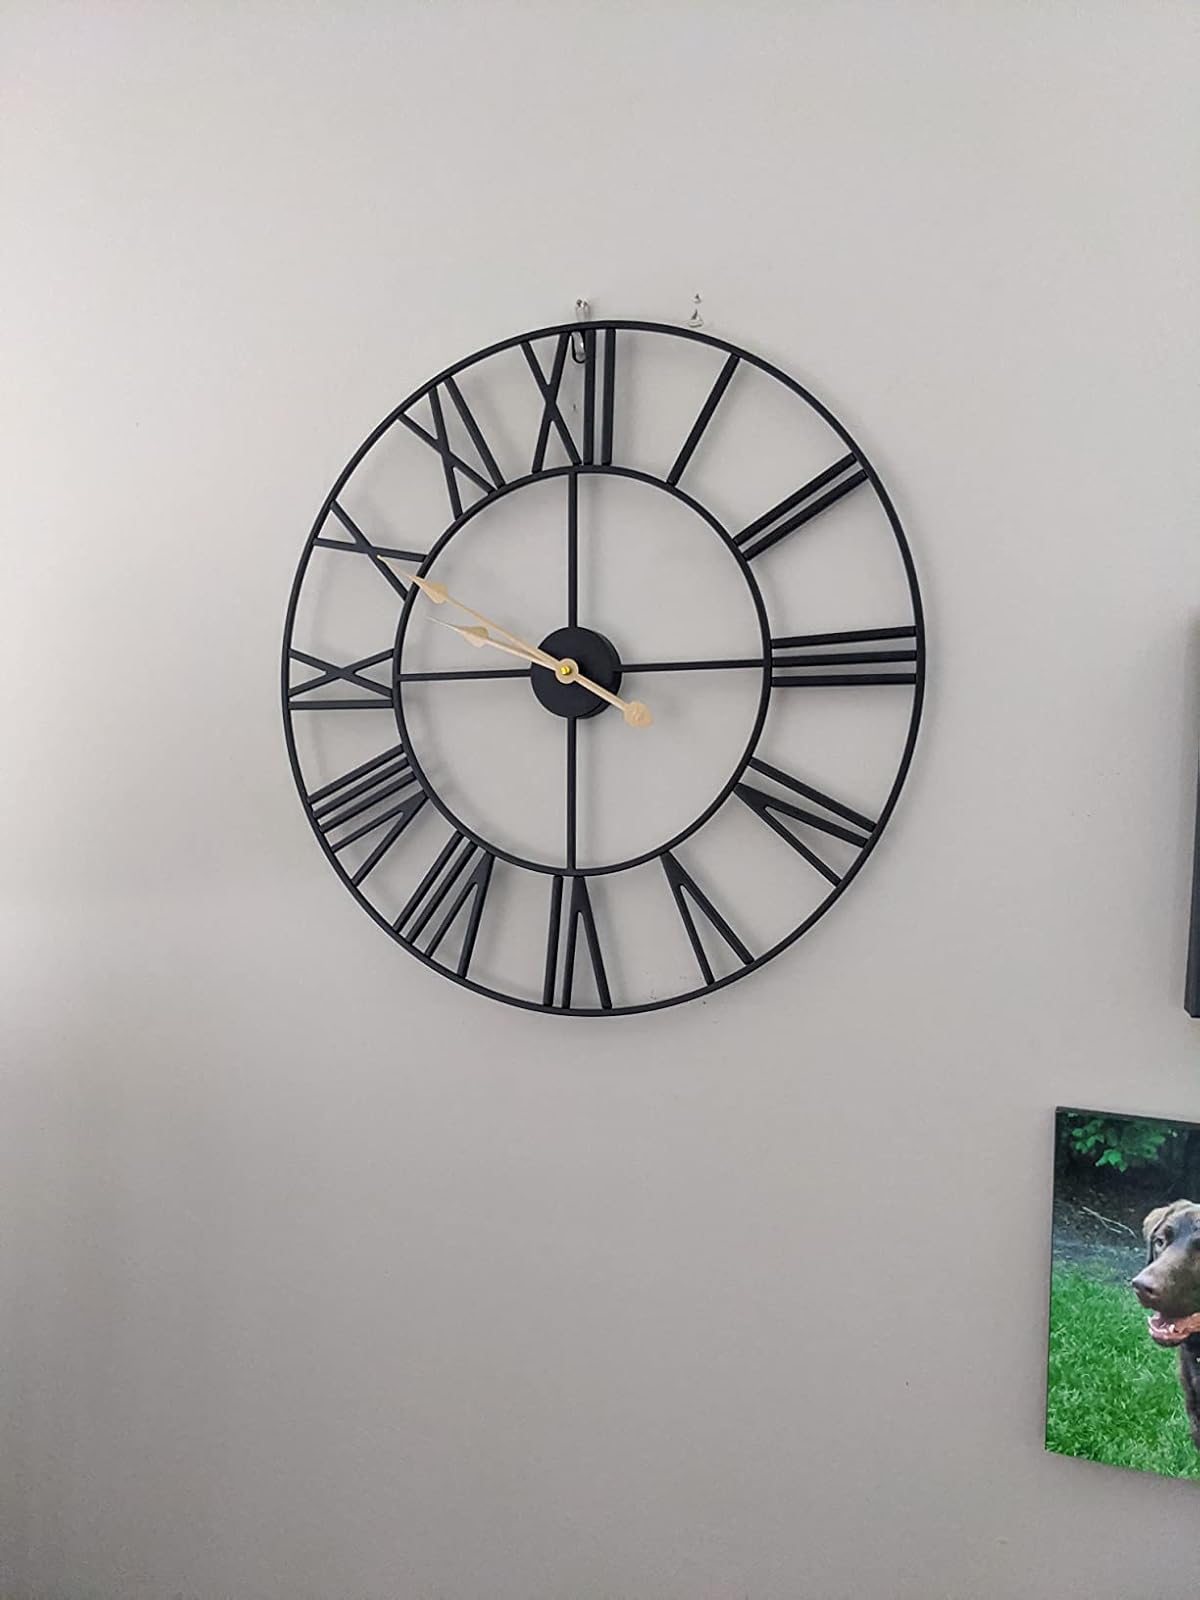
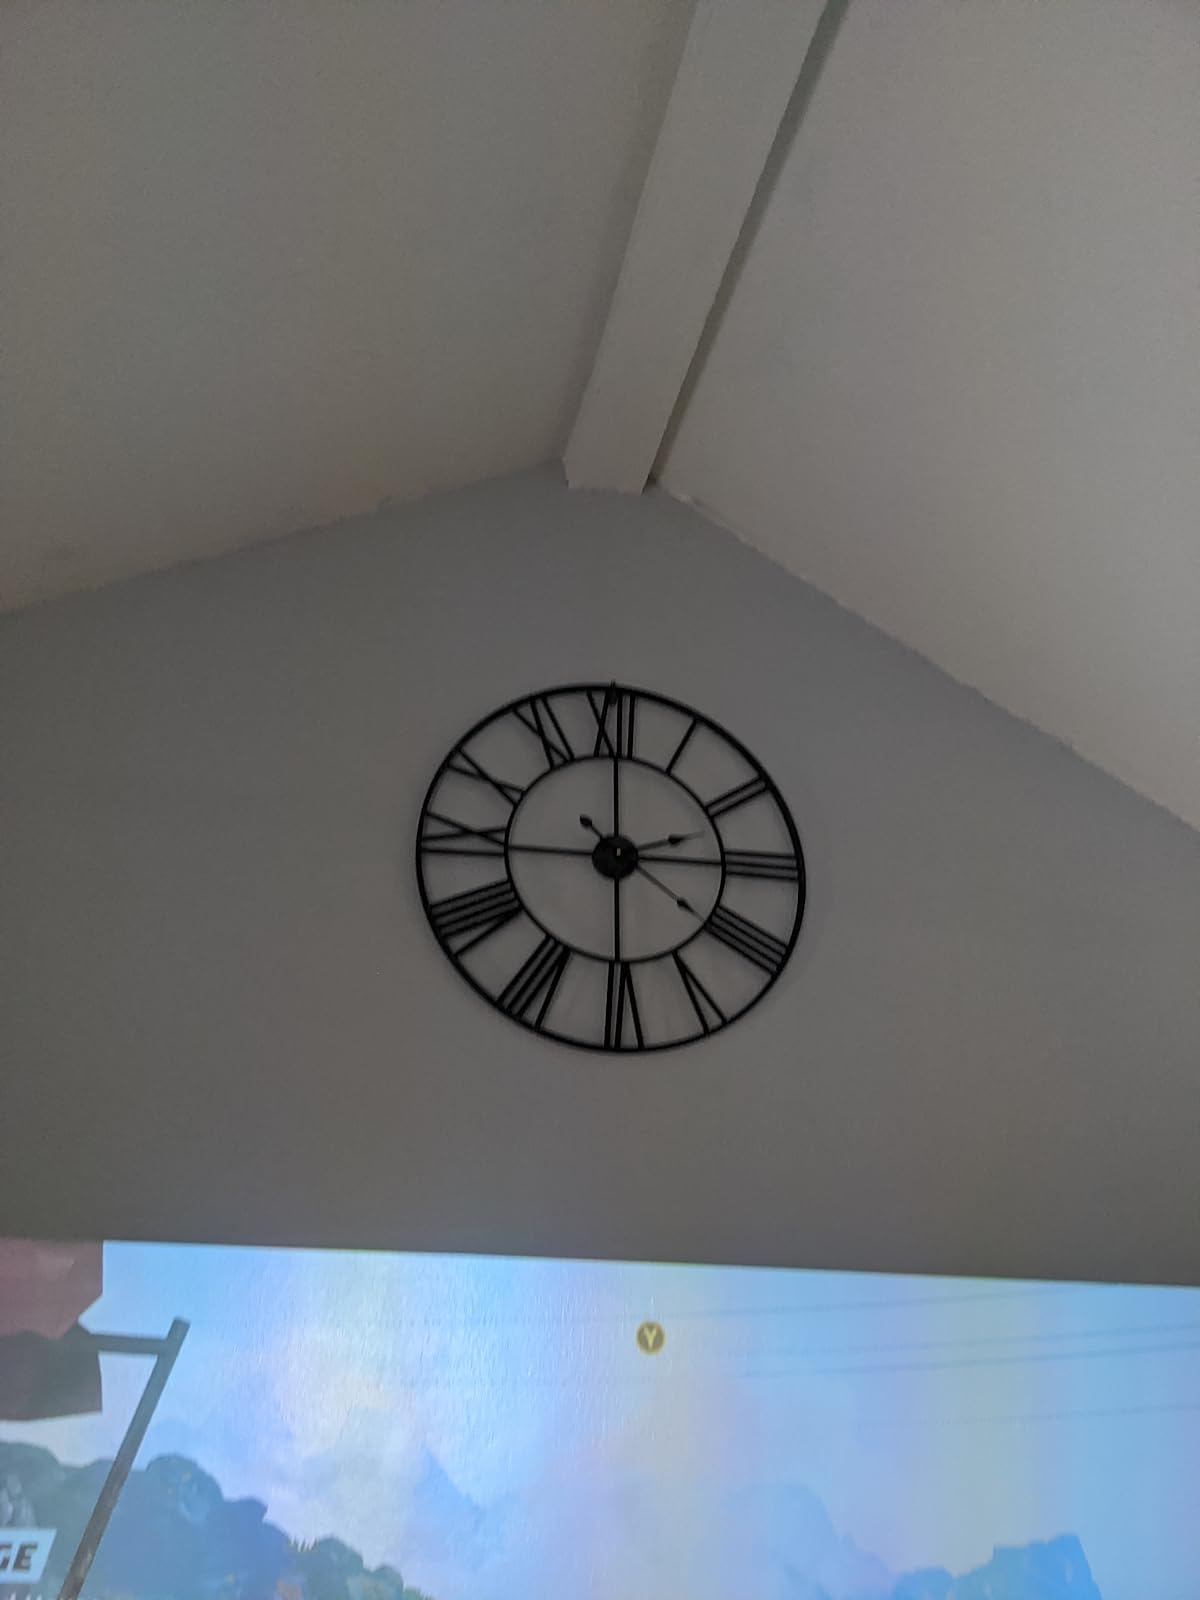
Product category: clock
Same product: no